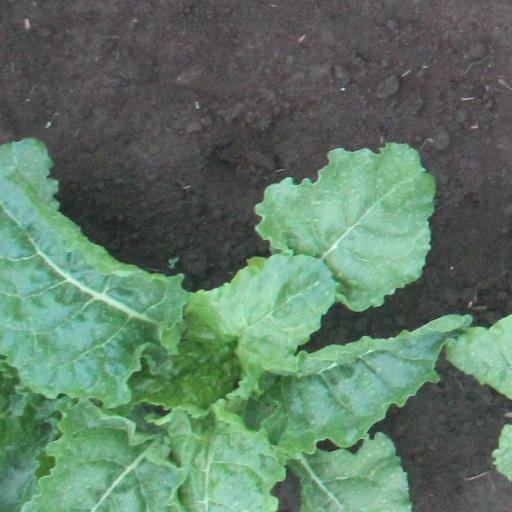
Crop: sugar beet